Horacy Safrin

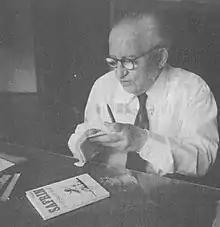
Horacy Safrin

Horacy Safrin (1899 – 1980) was a Polish poet, comedian, author and translator. He is best known as a successful translator of Polish literature to Yiddish language and Jewish literature to Polish language.